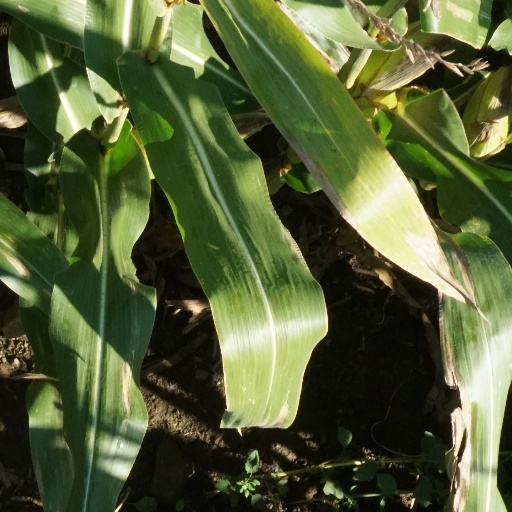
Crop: maize; corn